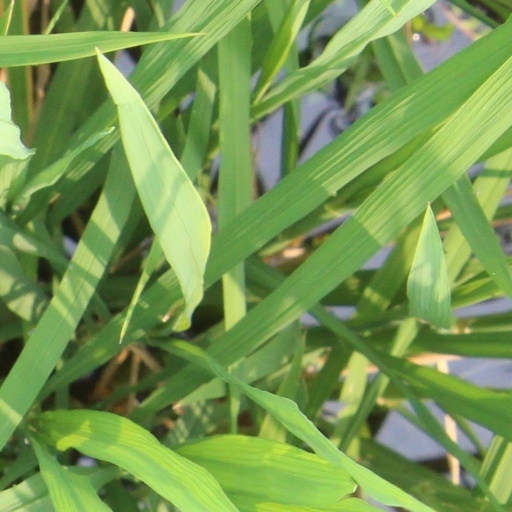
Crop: rice